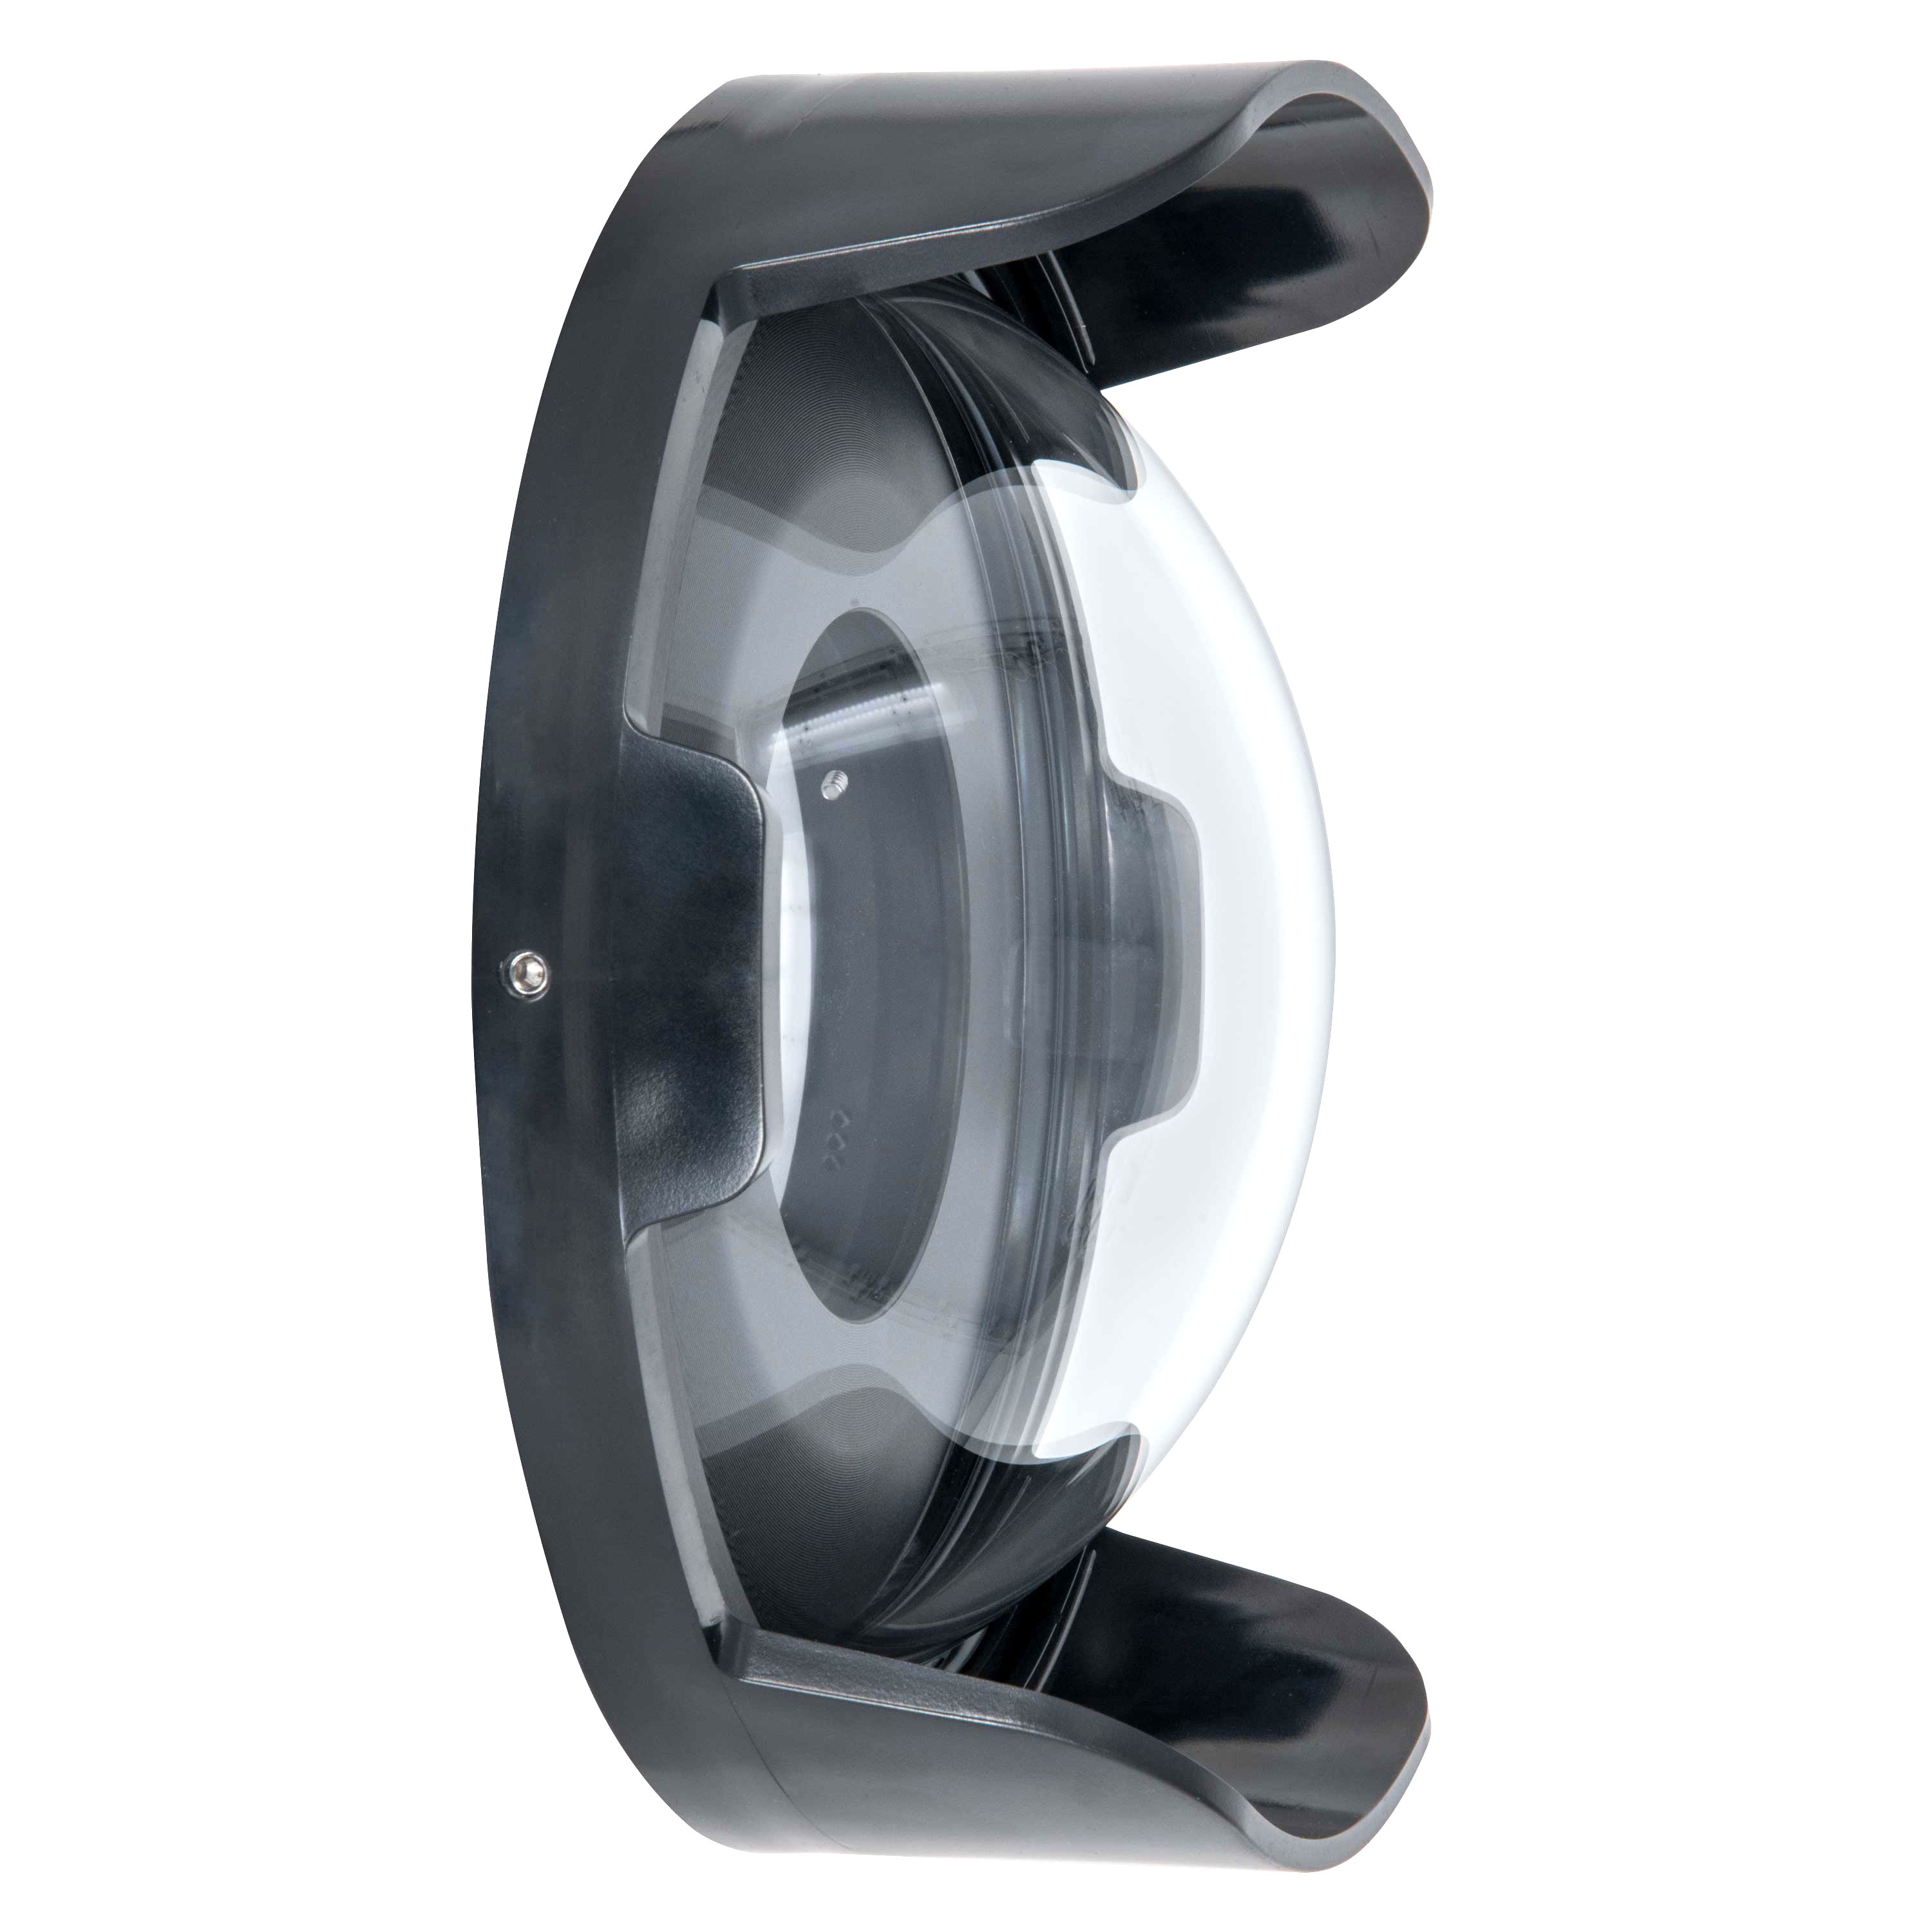
DLM 8 inch Dome Port V2
Comparable image quality to glass yet several pounds lighter and easier to handle, especially at the surface of the water. A new acetyl base allows the dome port to attach directly to a compatible housing with DLM port system and weighs only slightly more than our smaller diameter 6" dome ports. Includes easy-on, easy-off neoprene protective cover with drawstring.
Brand: Ikelite
Category: Cameras & Optics > Camera & Optic Accessories > Camera Parts & Accessories > Underwater Camera Housing Accessories